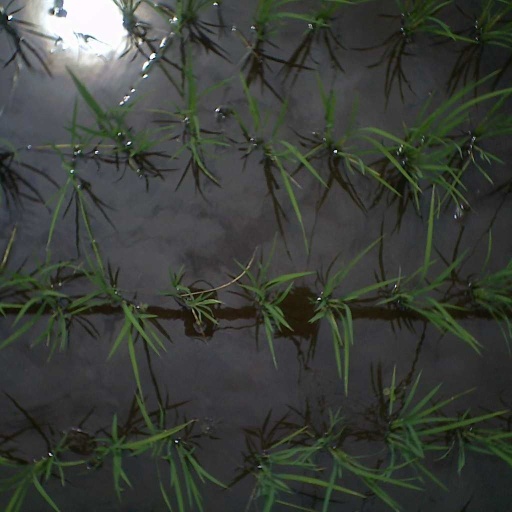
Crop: rice